Joseph Yobo

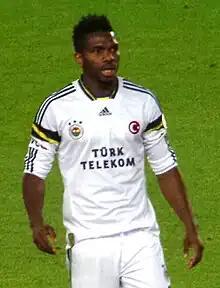
Yobo playing for Fenerbahçe in 2013

Joseph Michael Yobo (born 6 September 1980) is a Nigerian former professional footballer who played as a centre back. He was the captain of the Nigerian national team until his international football retirement in June 2014, and was Nigeria's record appearance holder. In February 2020, he was appointed assistant coach of the Super Eagles by the Nigeria Football Federation.